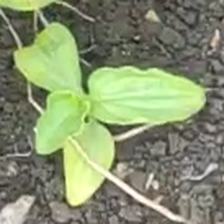
Weed species: Kena_(Commplina_benghalensio)